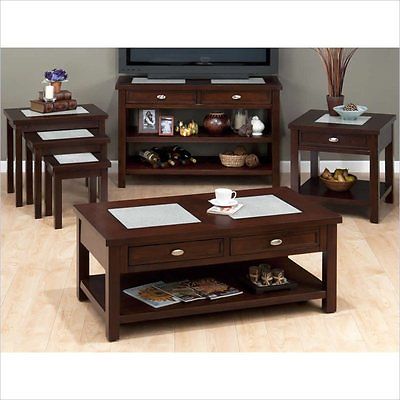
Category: table